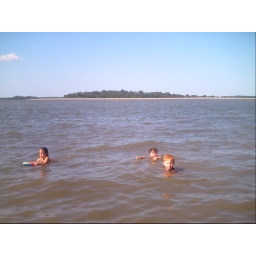
Kids swimming in the river